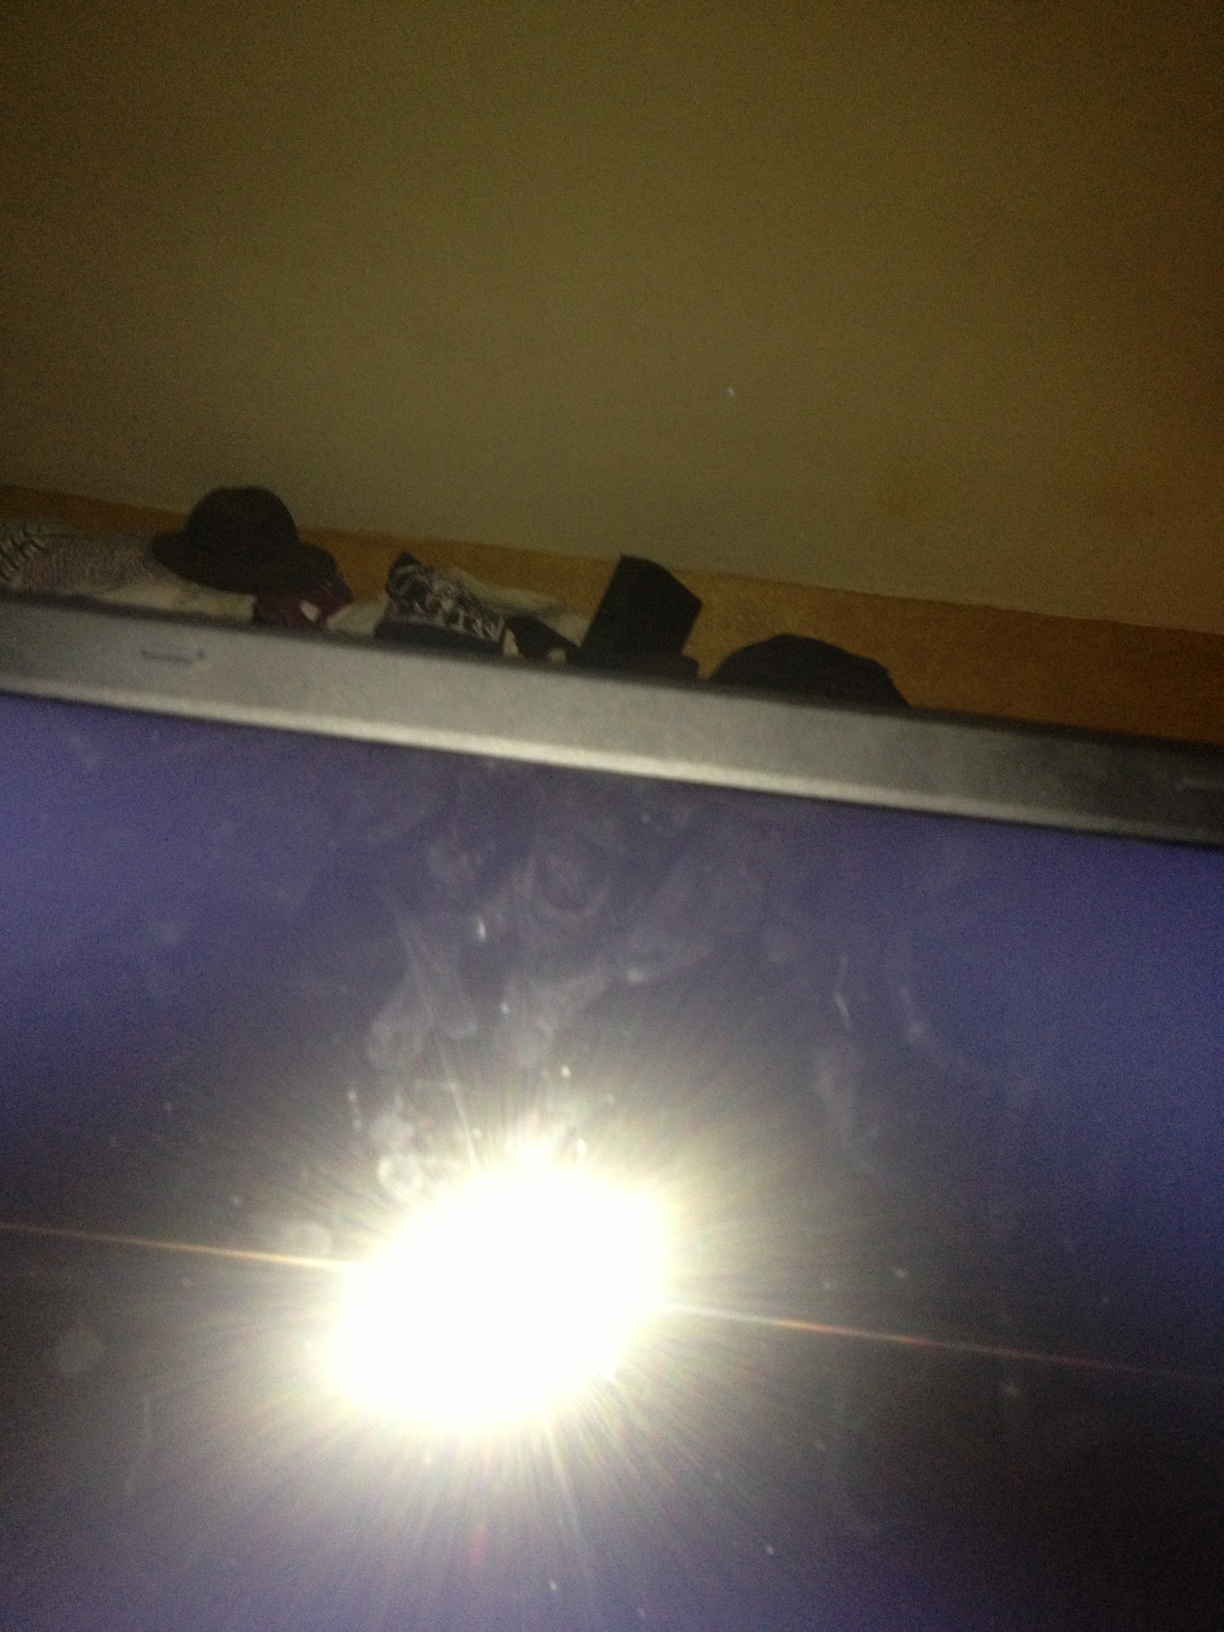Question: What does this computer screen say?  I think I have the camera facing the right way now.
Answer: unanswerable